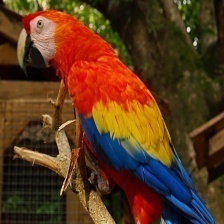
Species: SCARLET MACAW
Scientific name: ARA MACAO
ImageNet parent category: macaw